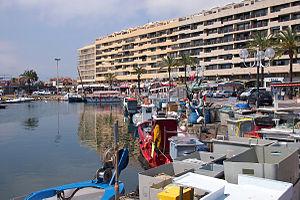
Saint-Cyprien (Pyrénées-Orientales)
Saint-Cyprien ou Sant Cebrià, juste Sant Cebrià de Rosselló est une commune française, située dans le département des Pyrénées-Orientales en région Occitanie.